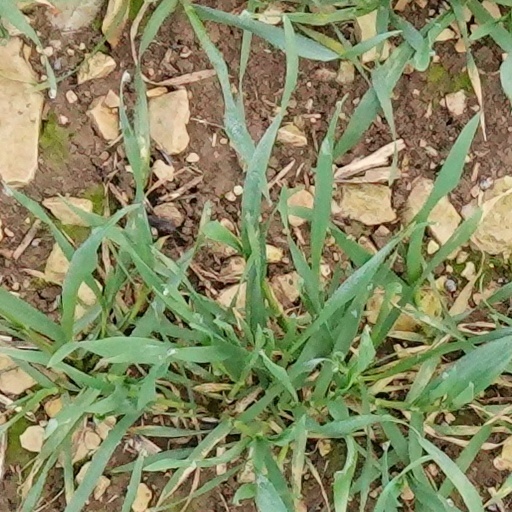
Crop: wheat